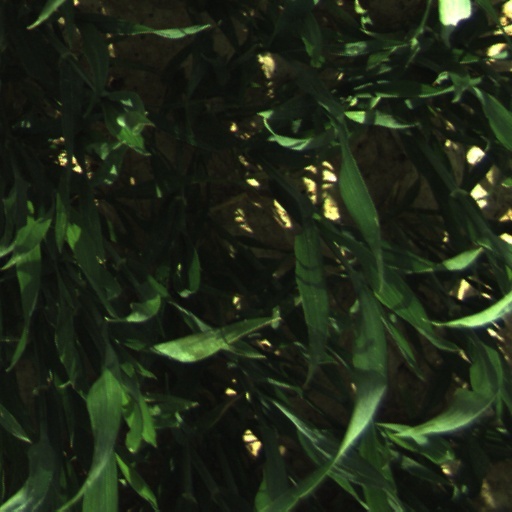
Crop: wheat